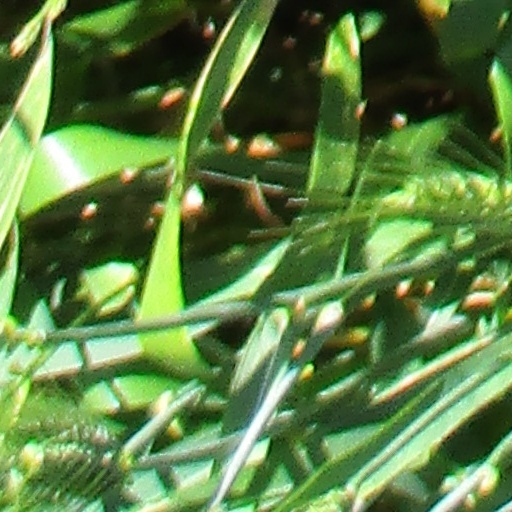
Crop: wheat